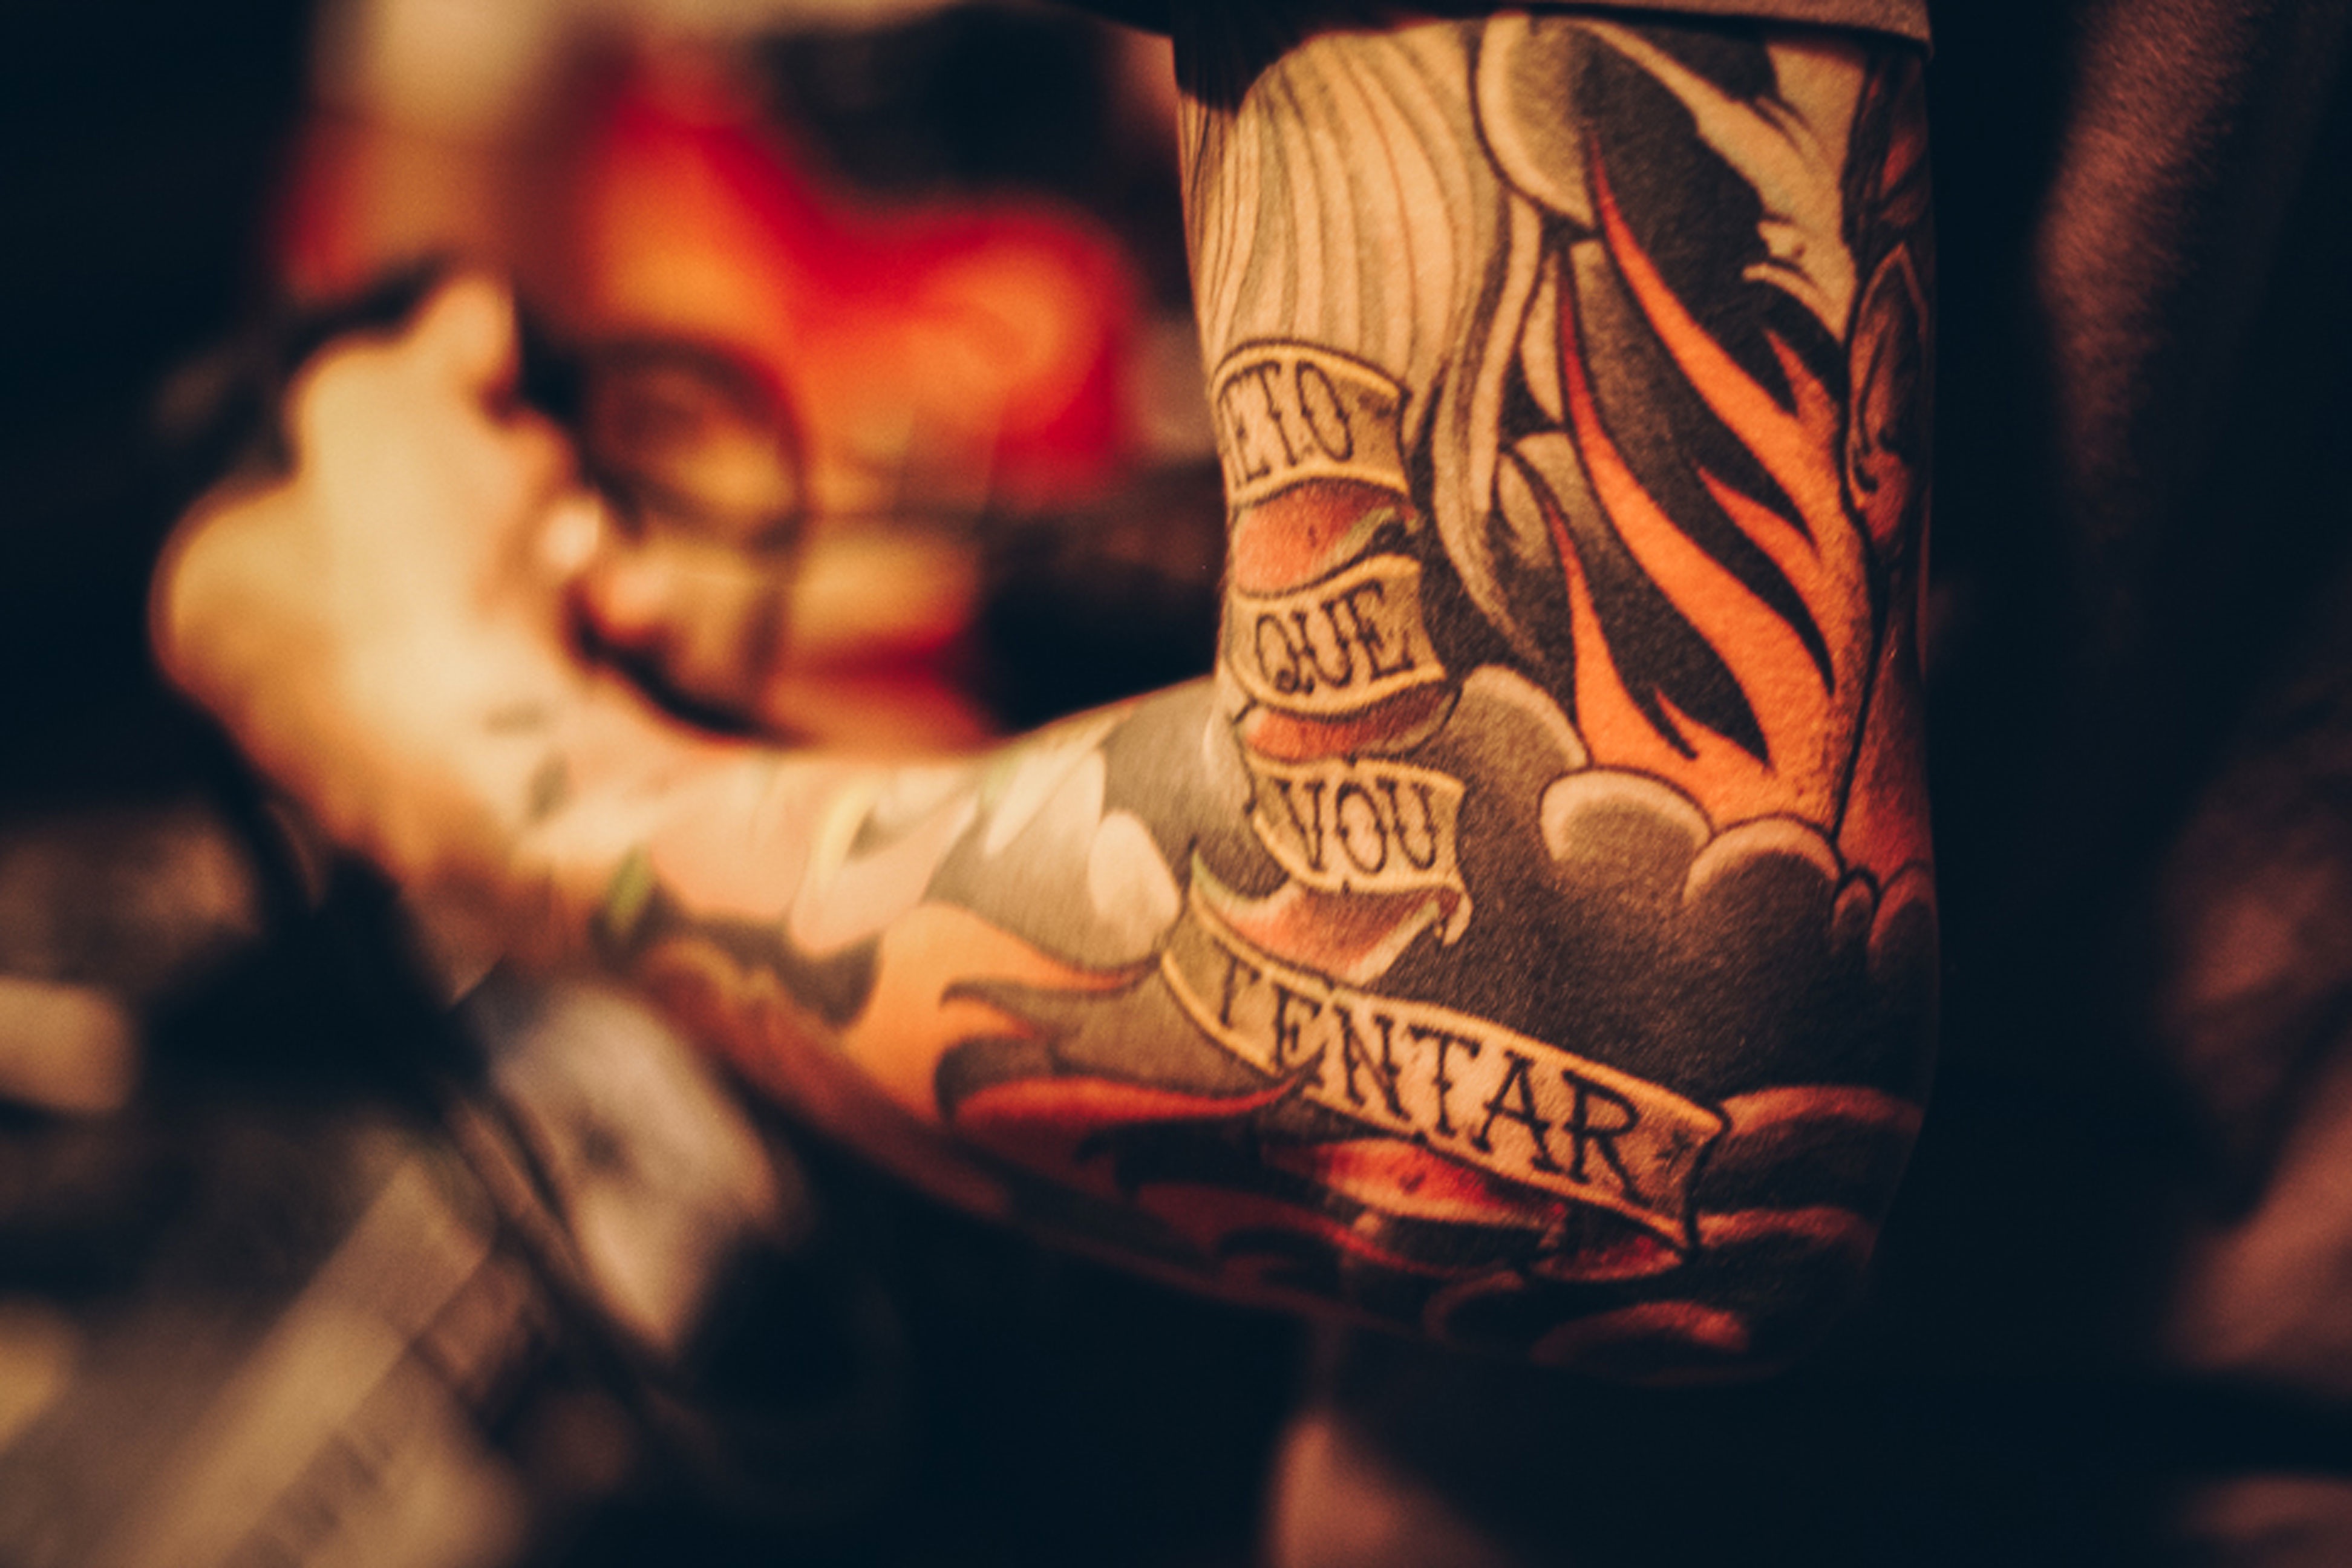
decoration, tattoo, darkness, arm, skin, body